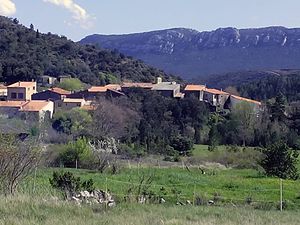
Prugnanes
Prugnanes
Prugnanes
Prugnanes er en by og kommune i departementet Pyrénées-Orientales i Sydfrankrig.